Nicaragua

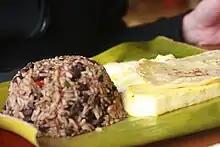
Gallo pinto, a traditional Nicaraguan dish made with rice and beans

Religion plays a significant role in Nicaraguan culture and is afforded special protections in its constitution. Religious freedom (which has been guaranteed since 1939) and religious tolerance are officially promoted by the government, but, in recent years, the Catholic Church and the regime led by Daniel Ortega have been in open conflict. The latter has been accused of using the police to harass clergy (including bishops), closing down Catholic media outlets, and arresting members of the clergy (including Bishop Rolando Alvarez of the Diocese of Matagalpa).